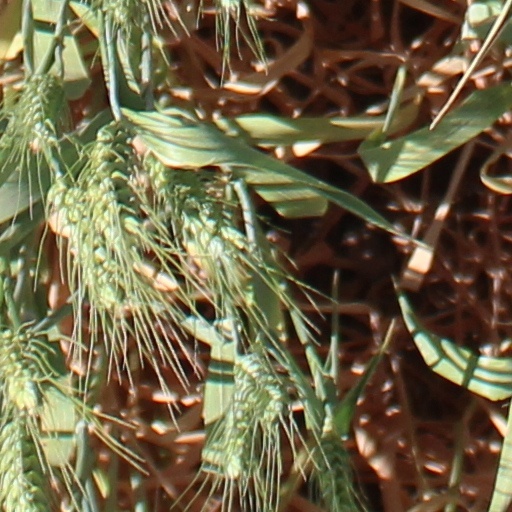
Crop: wheat